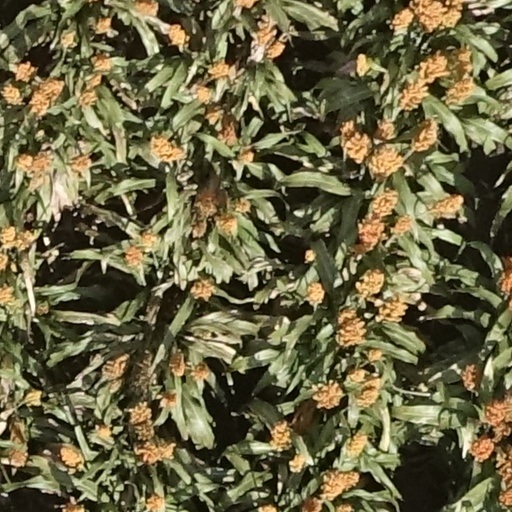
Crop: sorghum